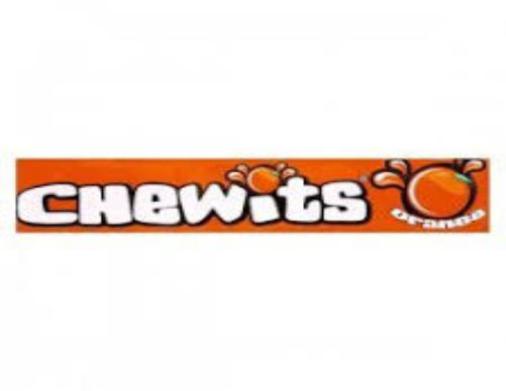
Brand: chewits
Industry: Food